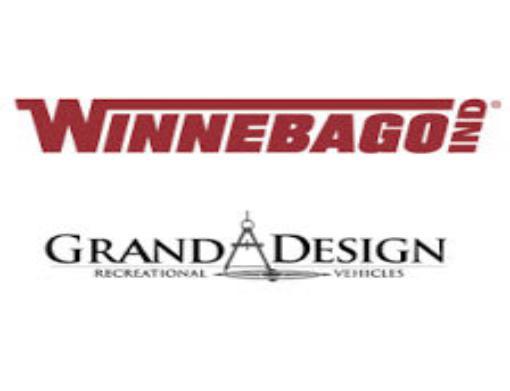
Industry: Others